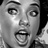
Emotion: surprise